1945–1998

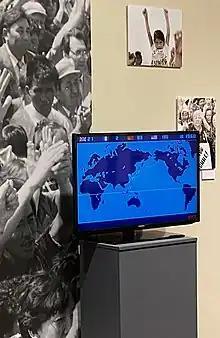
The piece on display at the United Nations headquarters

1945–1998 is a piece created by Isao Hashimoto showing a time-lapse of every nuclear explosion between 1945 and 1998.